Arthur Strauss

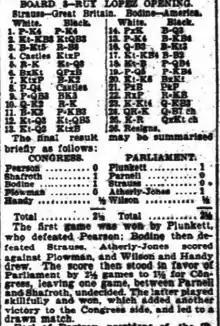
Chess moves made by Strauss, who resigns the game in the 26th move against the American Bodine.

At the age of 46, Arthur Strauss married 29-year-old Minna Cohen on 3 June 1893 at the Register Office in the District of St. George's Square, Pimlico, London. They had two children: George Russell Strauss (1901-1993), a politician and for five years "Father of the House" (of Commons), and Victor Arthur Strauss (1895-1916), a lieutenant in the Royal Flying Corps who was killed in action in 1916. In 1901, Strauss was living with his wife in an eighteen-room mansion situated at No. 1 Kensington Palace Gardens, Kensington, London. The merchant banker and philanthropist, Isaac Seligman, lived down the road at No. 17 Kensington Palace Gardens.